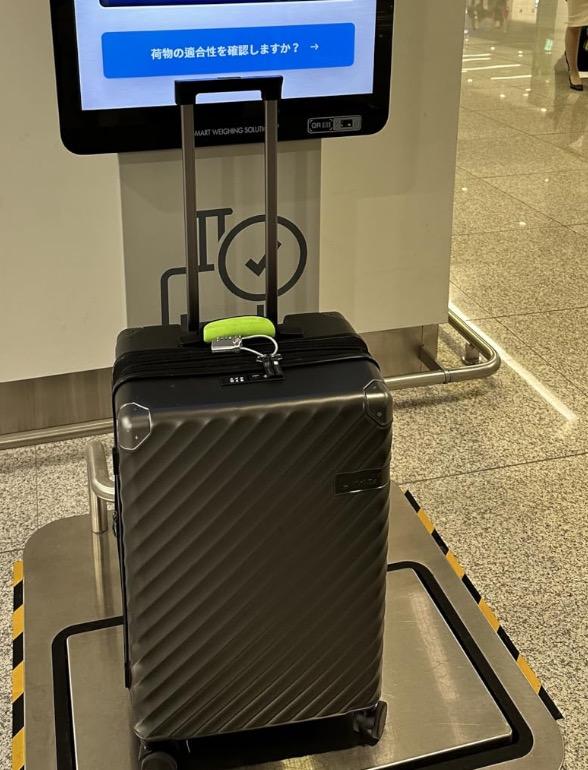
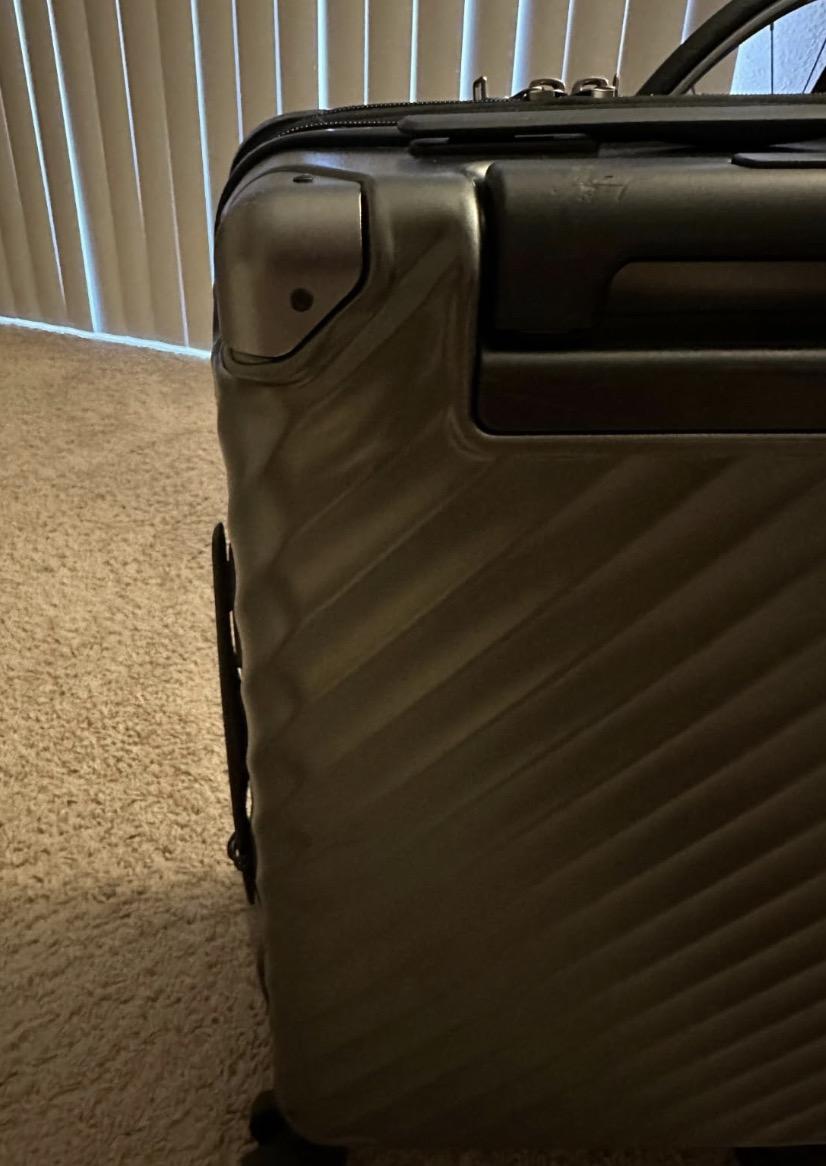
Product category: misc
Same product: yes